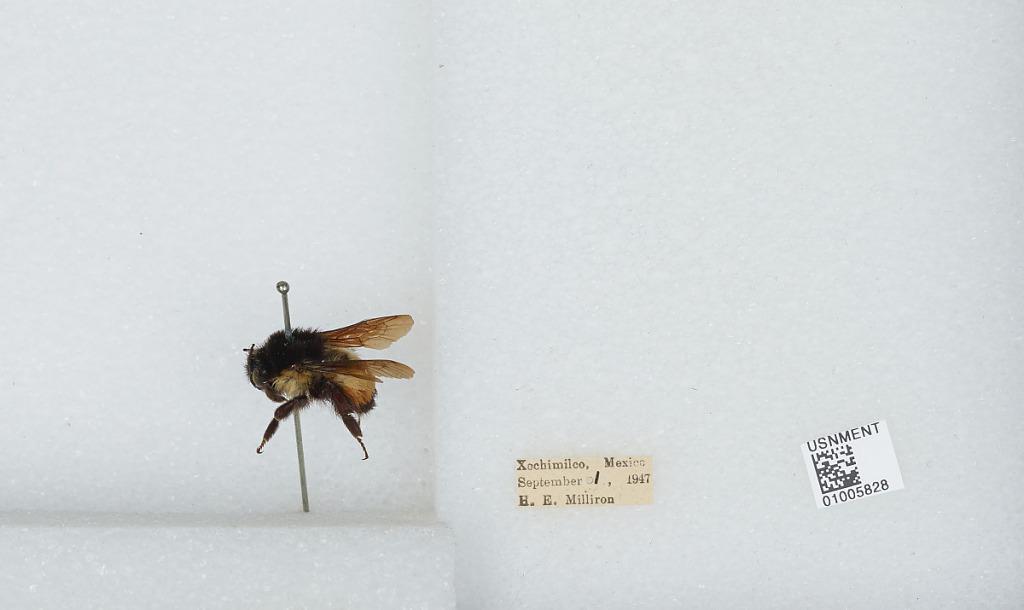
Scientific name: Bombus (Pyrobombus) ephippiatus (Say)
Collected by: Milliron
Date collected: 1947-9-1
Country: Mexico
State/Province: Distrito Federal
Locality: Xochimilco
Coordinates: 19.275, -99.1389